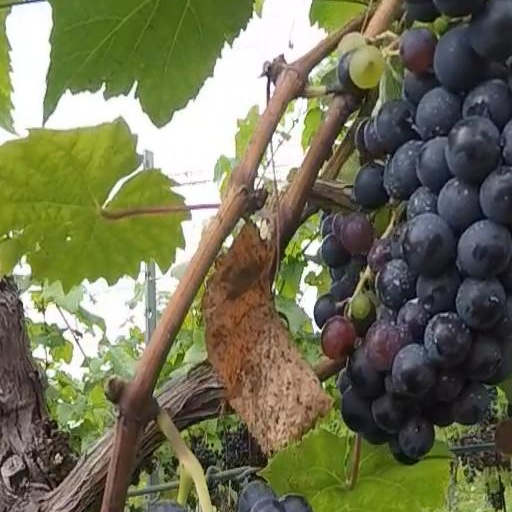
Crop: grape